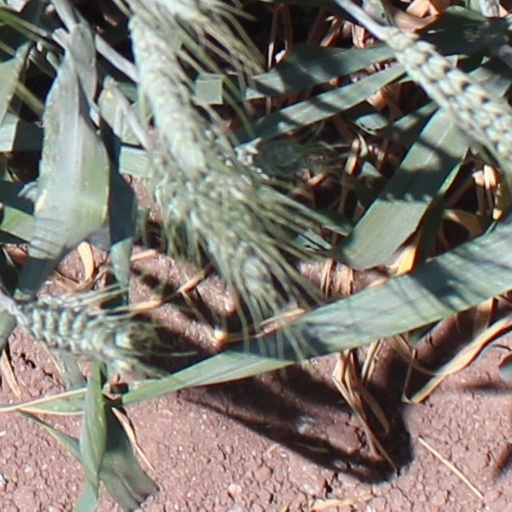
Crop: wheat